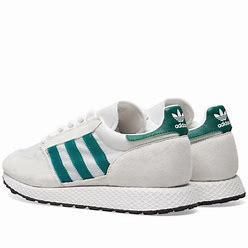
Brand: Adidas
Model: Forest Grove